Alvis Jaunzems

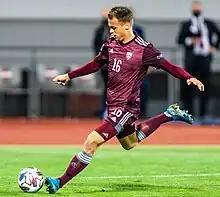

Alvis Jaunzems (born 16 June 1999) is a Latvian professional footballer who plays as a right-back or a midfielder for Ekstraklasa club Lechia Gdańsk and the Latvia national team.